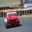
Label: automobile